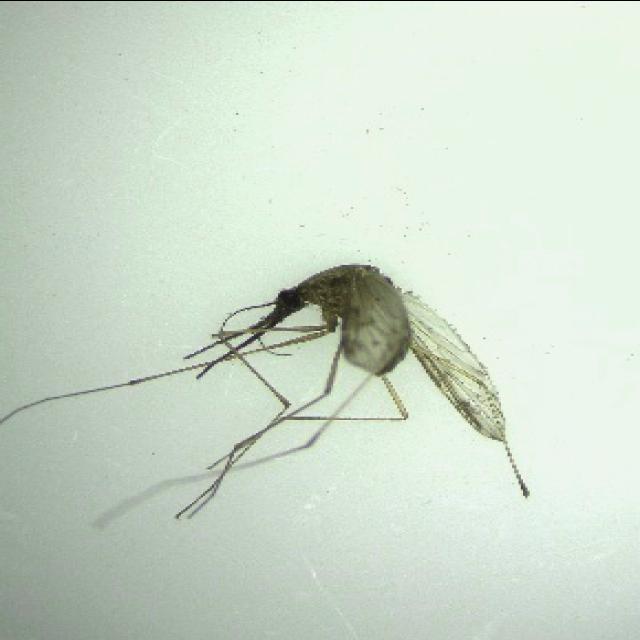
Species: anopheles_sinensis